Lake Ewlyamartup

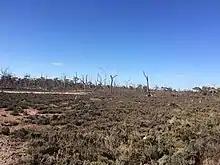
Lake Ewlyamartup fringing vegetation

The area is part of the Dumbleyung Vegetation System, which is mostly gently undulating with scattered cappings of laterite in the north with salt-flats and lakes found in the larger valleys often with sand deposits. The system is composed of open woodland areas of york gum, red morrell, salmon gum and wandoo while the salt-flats have mallees, teatree and samphire. Other species found on the fringes of the lake include "Eucalyptus occidentalis", "Eucalyptus spathulata", "Allocasuarina huegeliana", "Casuarina obesa", "Banksia prionotes", "Melaleuca pritzelii" and "Verticordia huegelii" var. "tridens".